Alan Brooke, 1st Viscount Alanbrooke

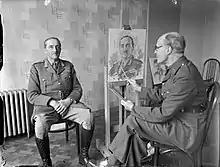
Lieutenant-General Sir Alan Brooke sits for a portrait being painted by Reginald Eves, 30 April 1940.

He had also little trust in Lord Gort, Commander-in-Chief of the BEF, who Brooke thought took too much interest in details while being incapable of taking a broad strategic view. Gort, on the other hand, regarded Brooke as a pessimist who failed to spread confidence, and was thinking of replacing him. Brooke correctly predicted that the Allied powers' Plan D envisioning an advance along the Meuse would allow the Wehrmacht to outflank them, but British High Command dismissed his warnings as defeatist.